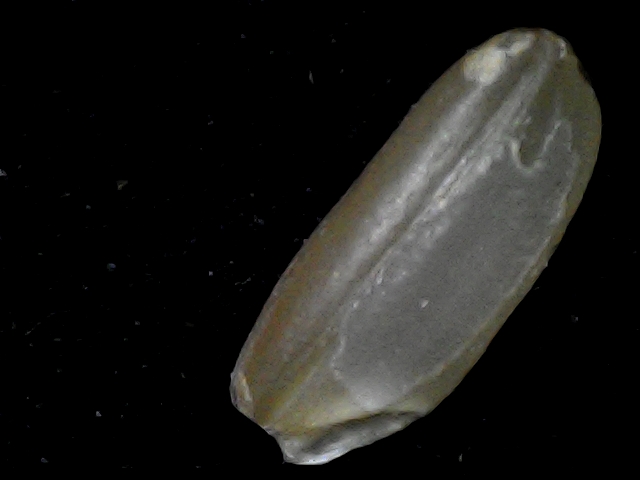
Rice variety: BD76